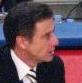
Age: 19